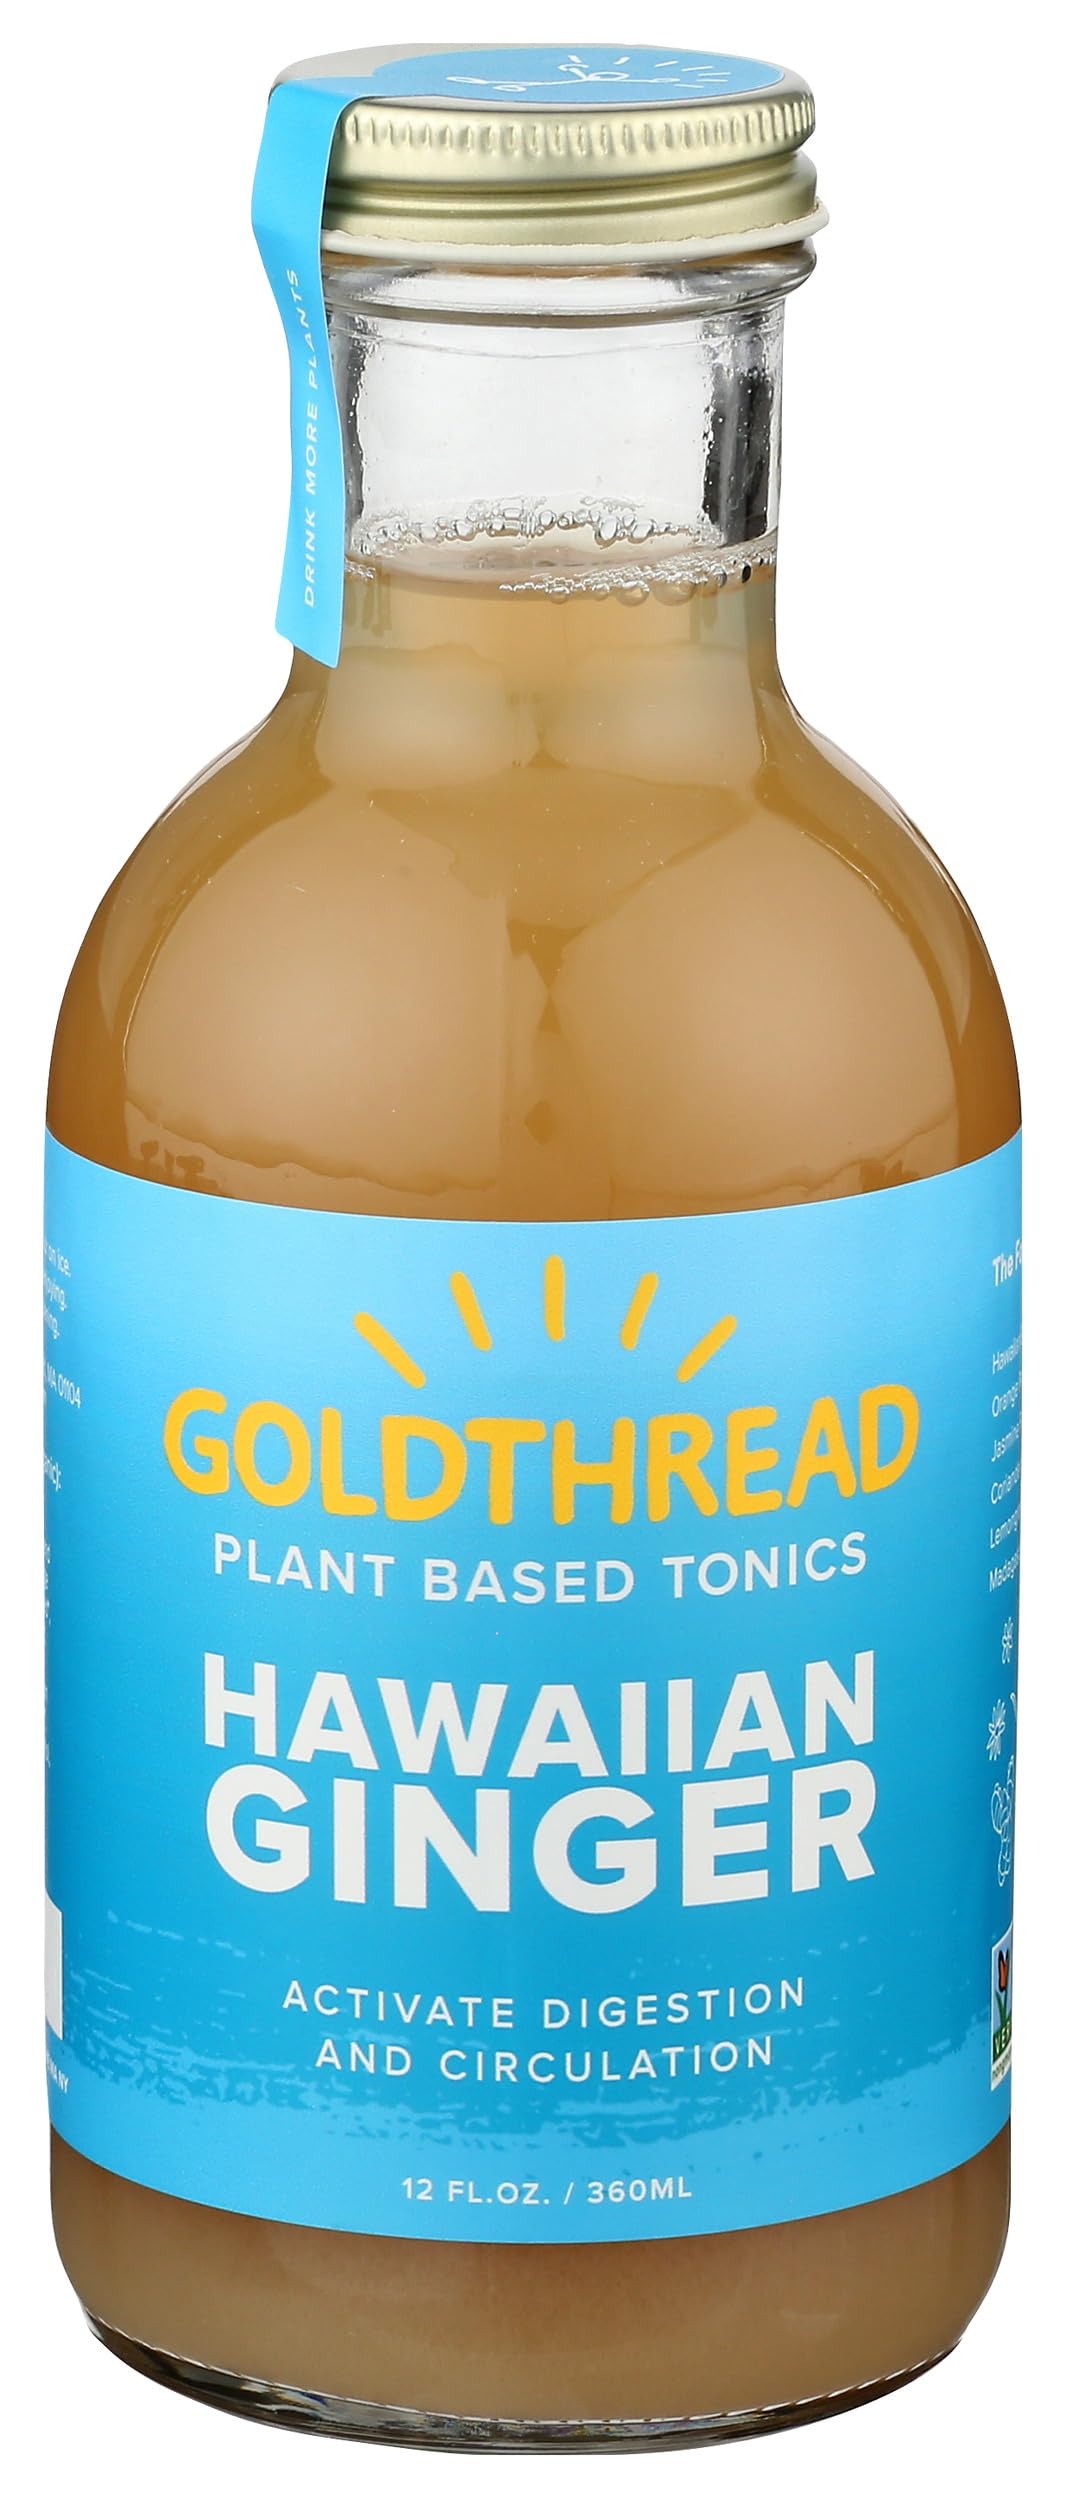
Item Name: Goldthread Tonics, Hawaiian Ginger Tonic, 12 Fl Oz
Bullet Point 1: Gluten-free
Bullet Point 2: Non-GMO
Bullet Point 3: One 12 fl oz bottle of goldthread hawaiian ginger herbal tonic
Product Description: Hawaiian Ginger stimulates healthy digestion and minimizes inflammation by using the freshest ginger from the mountains of Kuai for maximum flavor and efficacy.* Sipping on Hawaiian Ginger is like being on a warm, tropical getaway. It has a deliciously smooth ginger flavor, without the bite. *These statements have not been evaluated by the Food and Drug Administration. This product is not intended to diagnose, treat, cure, or prevent any disease.
Value: 12.0
Unit: Fl Oz

Price: 7.87